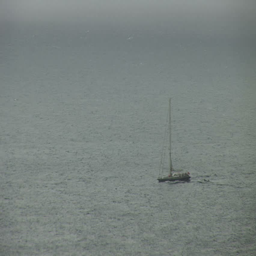
boat in the sea on a cloudy day